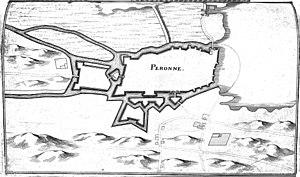
dessin provenant de ""Topographia Galliae""."
L'histoire de Péronne commence à la Préhistoire. Située sur une colline, presque totalement entourée par la Somme et ses étangs naturels, Péronne a été peuplée depuis le Néolithique mais le nom du site ne nous est connu que depuis la période mérovingienne. La ville se développa autour de son château et subit plusieurs sièges et destructions qui marquèrent son histoire du Moyen Âge au XXᵉ siècle.
Péronne est une commune française du département de la Somme, en région Hauts-de-France.